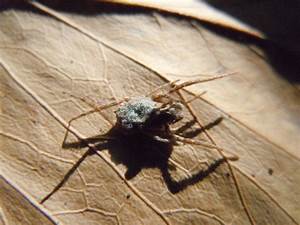
Label: spider